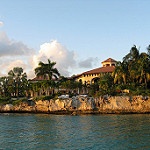
Scene: Outdoor